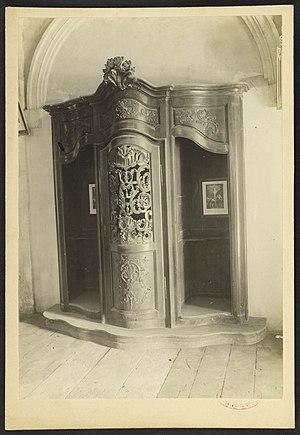
Église Saint Romain de Saint-Romain-la-Virvée